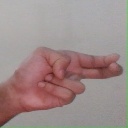
अक्षर: ह